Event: Nepal Earthquake
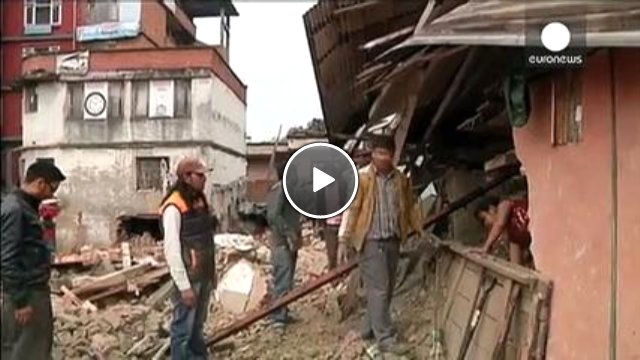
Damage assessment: damage